Arie Maliniak

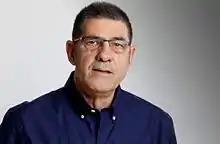

Arie Maliniak is a former Israeli basketball player and coach who now works as a journalist, radio broadcaster, television presenter and as a life coach.